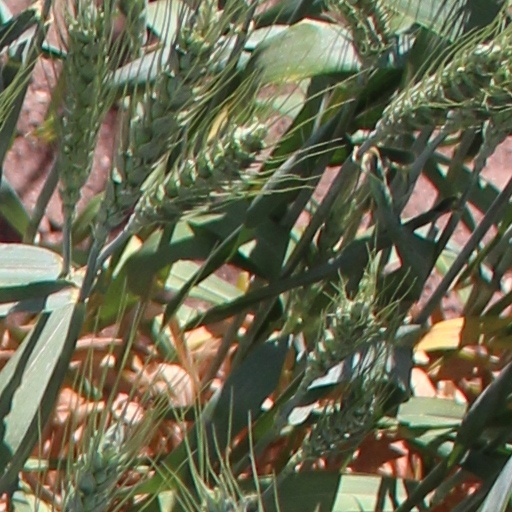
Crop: wheat